Muay Thai

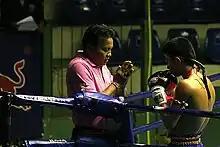
Praying before the match

The "mongkhon", or "mongkol" (headband), and "pra jiad" (armbands) are often worn into the ring before the match begins. They originated when Siam was in a constant state of war. Young men would tear off pieces of a loved one's clothing (often a mother's "sarong") and wear it in battle for good luck as well as to ward off harmful spirits. In modern times, the "mongkol" (lit. "holy spirit", "luck", "protection") is worn as a tribute to the fighter's gym. The "mongkol" is traditionally presented by a trainer to the fighter when he judges that the fighter is ready to represent the gym in the ring. Often, after the fighter has finished the "wai kru", the trainer will take the "mongkol" off his head and place it in his corner of the ring for luck. They were also used for protection. Whether the fighter is a Buddhist or not, it is common for them to bring the "mongkol" to a Buddhist monk who blesses it for good luck prior to stepping into the ring.